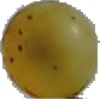
Label: white_grape